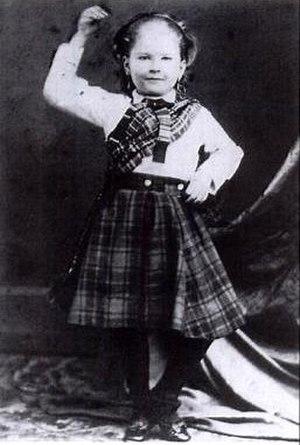
Goshen Routh ou Routh Goshen était connu sous le nom de Colonel Routh Goshen, nom de scène qui lui a été attribué par Phineas Taylor Barnum, fondateur du cirque Barnum. Il était présenté comme l'homme le plus grand du monde avec une taille de 2,40 m pour 280 kg, alors qu'il ne mesurait en fait que 2,26 m et pesait 180 kg. Alors que son vrai nom et sa date de naissance ont toujours été cachés du public, une lettre anonyme postée en 1980 indiquait que son vrai nom était Arthur James Caley et qu'il était né sur l'île de Man en 1824. Selon d'autres sources, en revanche, il était né à Jérusalem le 5 mai 1837. Ses origines demeurent à ce jour opaques.